Fogo (film)

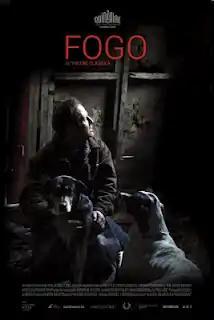
Film poster

Fogo is a 2012 Canadian-Mexican drama film directed by Yulene Olaizola. The film was screened in the Directors' Fortnight section at the 2012 Cannes Film Festival.